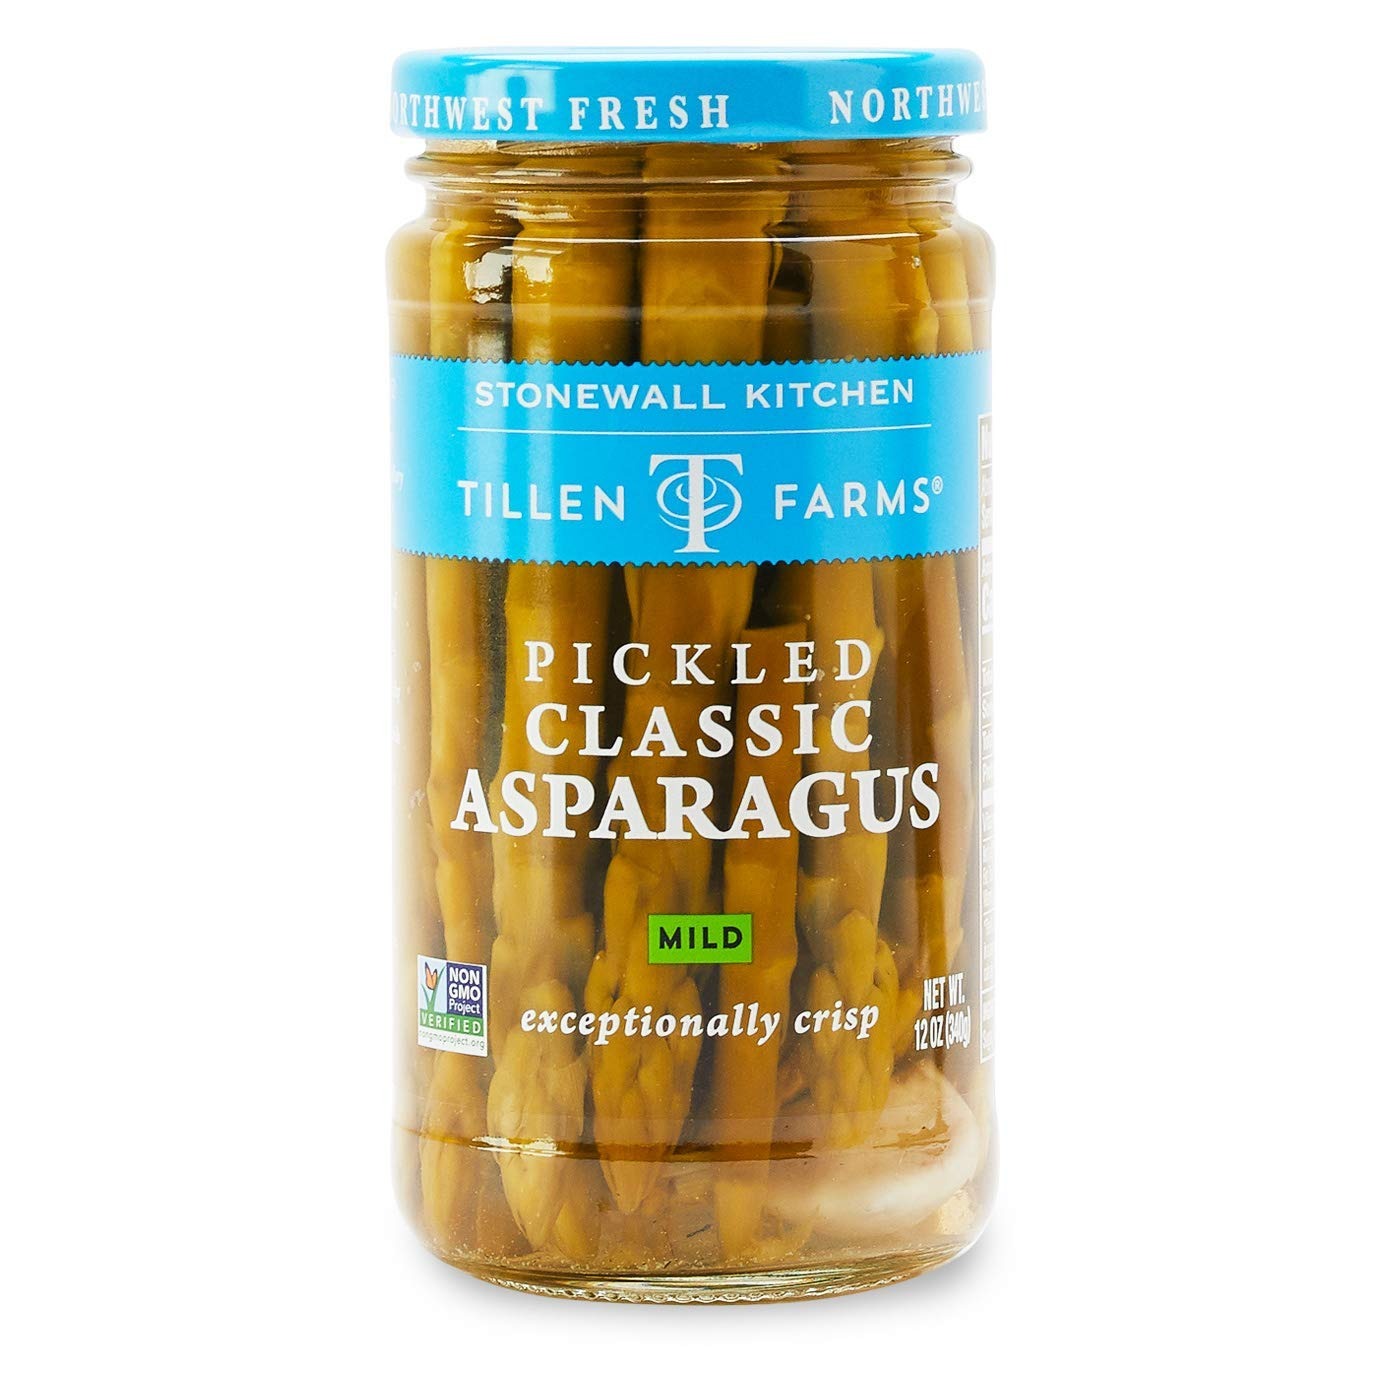
Item Name: Tillen Farms Mild Pickled Asparagus, 12 oz - PACK OF 3
Value: 3.0
Unit: Count

Price: 42.38